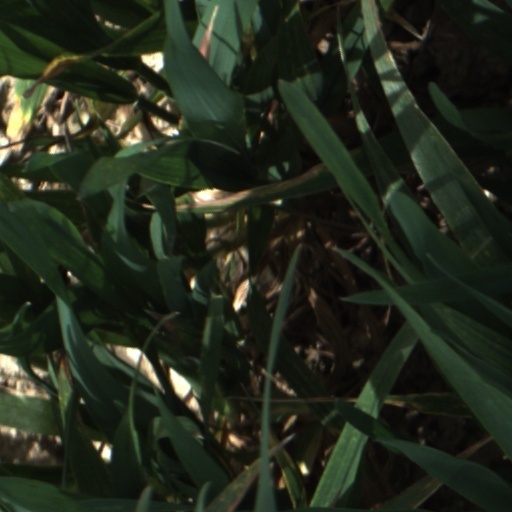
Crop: wheat